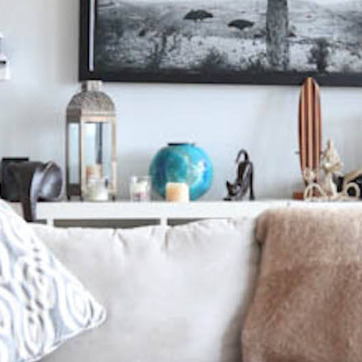
Material: ceramic